Metropolitan Tower (Manhattan)

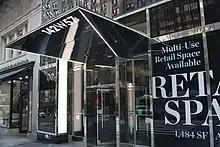
Office entrance

In 2002, a joint venture of L&L Acquisitions and Investcorp Properties bought the office portion of Metropolitan Tower. The sale was valued at over $160 million. Investcorp was replaced by Principal Real Estate Investors as a co-owner of the office condominium in 2005, and the offices were recapitalized at $120 million. The same year, clothing retailer Ann Taylor vacated of office space at Metropolitan Tower, representing most of the office space in use. BlackRock bought a 98.6 percent ownership stake in the office condominium for $196 million in late 2006. To lease the office space, L&L temporarily removed a dozen glass panels on the second floor to advertise the office-floor space. Hilton Hotels & Resorts leased of the ground-floor and second-floor space in December 2006 for a marketing center. Afterward, L&L replaced the glass panels and started renovating the lobby. Rogers Marvel Architects was hired to redesign the lobby.